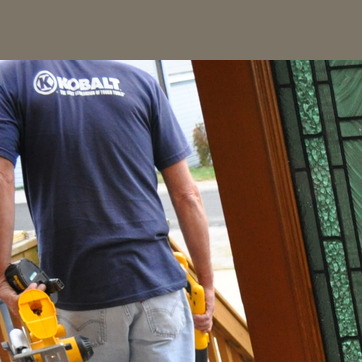
Material: skin